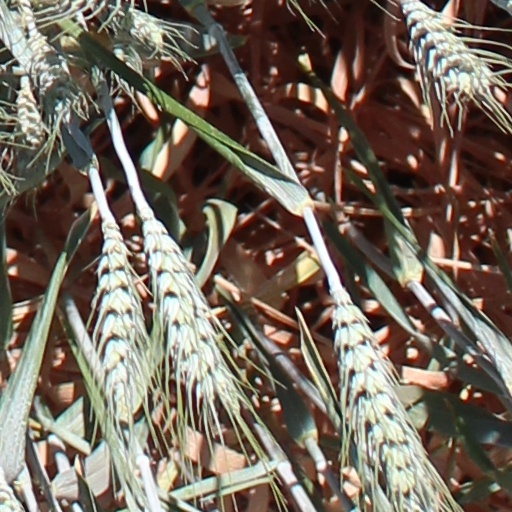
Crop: wheat